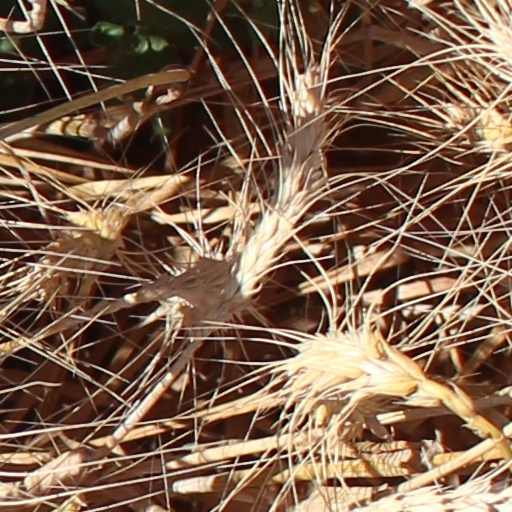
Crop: wheat